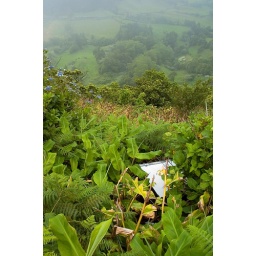
Refrigerator dumped on the hill side.[Walk around lake Lagoa Verde and community of Sete Cidades, Azores island Sao Miguel]